List of Milwaukee Brewers managers

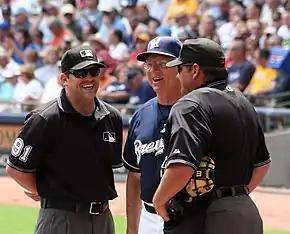
Manager Ken Macha (center) meeting with the umpires before a game

The Milwaukee Brewers Major League Baseball (MLB) franchise of the National League (NL) has employed 20 managers during its 56 seasons of play. Managers are responsible for team strategy and leadership on and off the field, including determining the batting order, arranging defensive positioning, and making tactical decisions regarding pitching changes, pinch-hitting, pinch-running, and defensive replacements. Established in Seattle, Washington, as the Seattle Pilots in 1969, the team became the Milwaukee Brewers after relocating to Milwaukee, Wisconsin, in 1970. The franchise played in the American League (AL) until 1998, when it moved to the National League in conjunction with a major league realignment. Pat Murphy has been the Brewers' manager since the 2024 season.